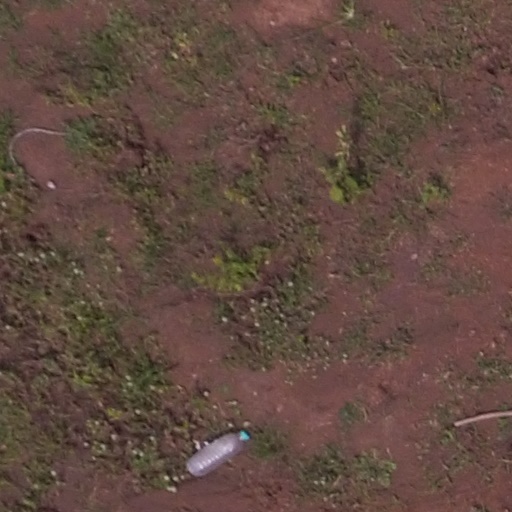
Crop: maize; corn